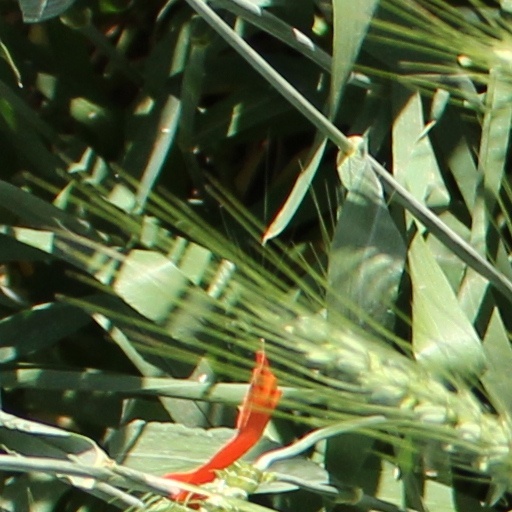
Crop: wheat